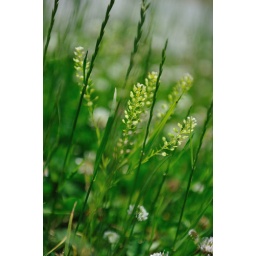
white flowers in the field of the Kamo-river